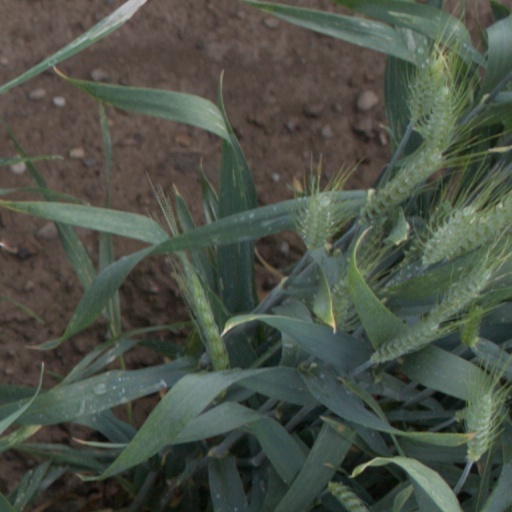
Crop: wheat